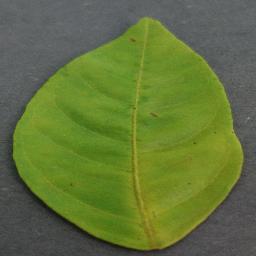
Label: Orange___Haunglongbing_(Citrus_greening)